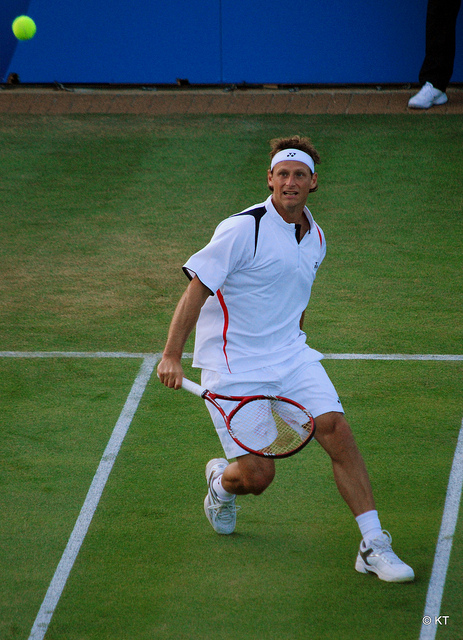
vận động viên tennis nam đang chạy tới đỡ bóng